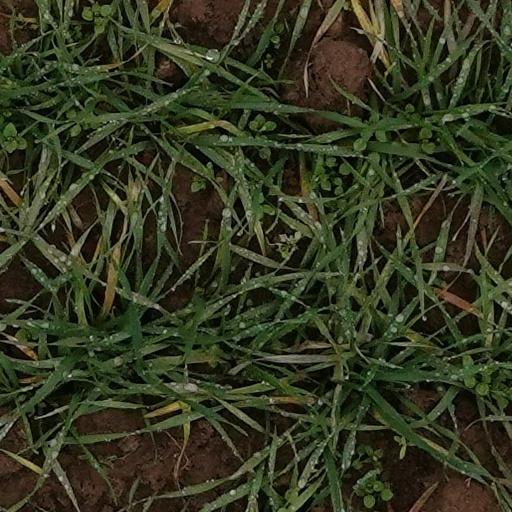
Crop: wheat